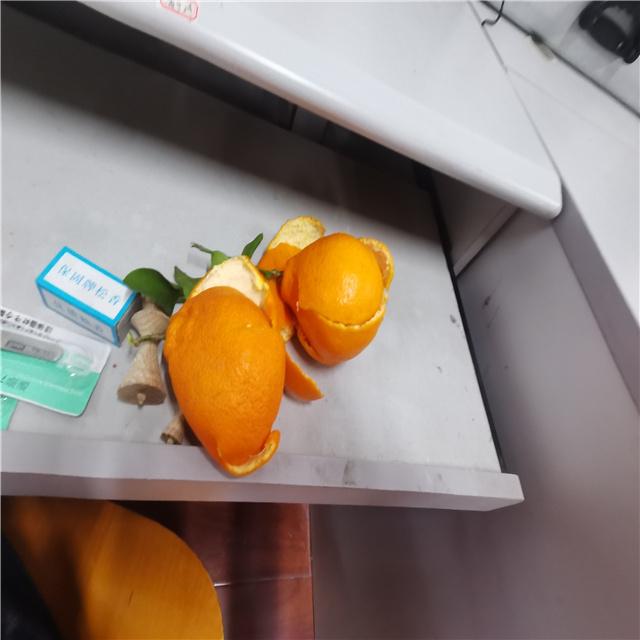
Label: peels